Question: Please indicate a possible affordance area of toothbrush that can be used for brushing
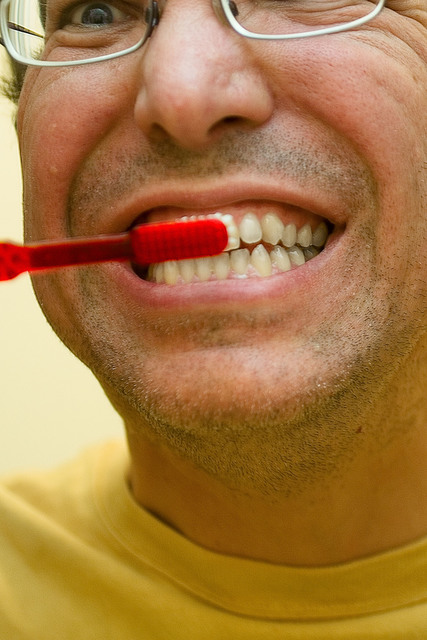
Answer: [1, 217, 230, 285]